Reconquista

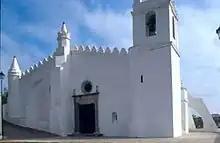
Old Mosque in Mértola, Portugal, converted into a church.

The new Christian hierarchy demanded heavy taxes from non-Christians and gave them rights, such as in the Treaty of Granada (1491) only for Moors in recently Islamic Granada. On 30 July 1492, all the Jewish community—some 200,000 people—were forcibly expelled. The next year, the Alhambra decree ordered the expulsion of practicing Jews, leading many of them to convert to Catholicism. In 1502, Queen Isabella I declared that conversion to Catholicism was compulsory within the Kingdom of Castile. Holy Roman Emperor Charles V imposed the same religious requirement on Moors in the Kingdom of Aragon in 1526, forcing its Muslim population to convert during the Revolt of the Germanies.